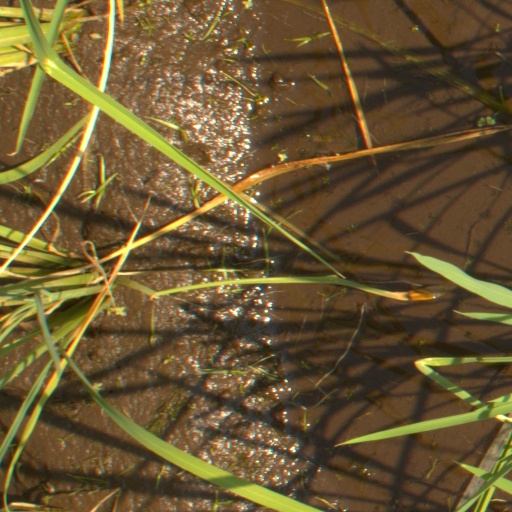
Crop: rice